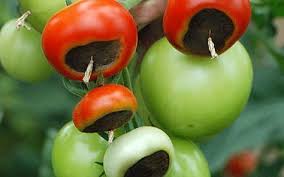
Label: trash